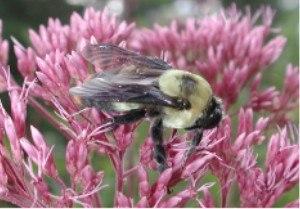
En biologie, la coévolution décrit les transformations qui se produisent au cours de l’évolution entre deux espèces ou plus de deux espèces à la suite de leurs influences réciproques.